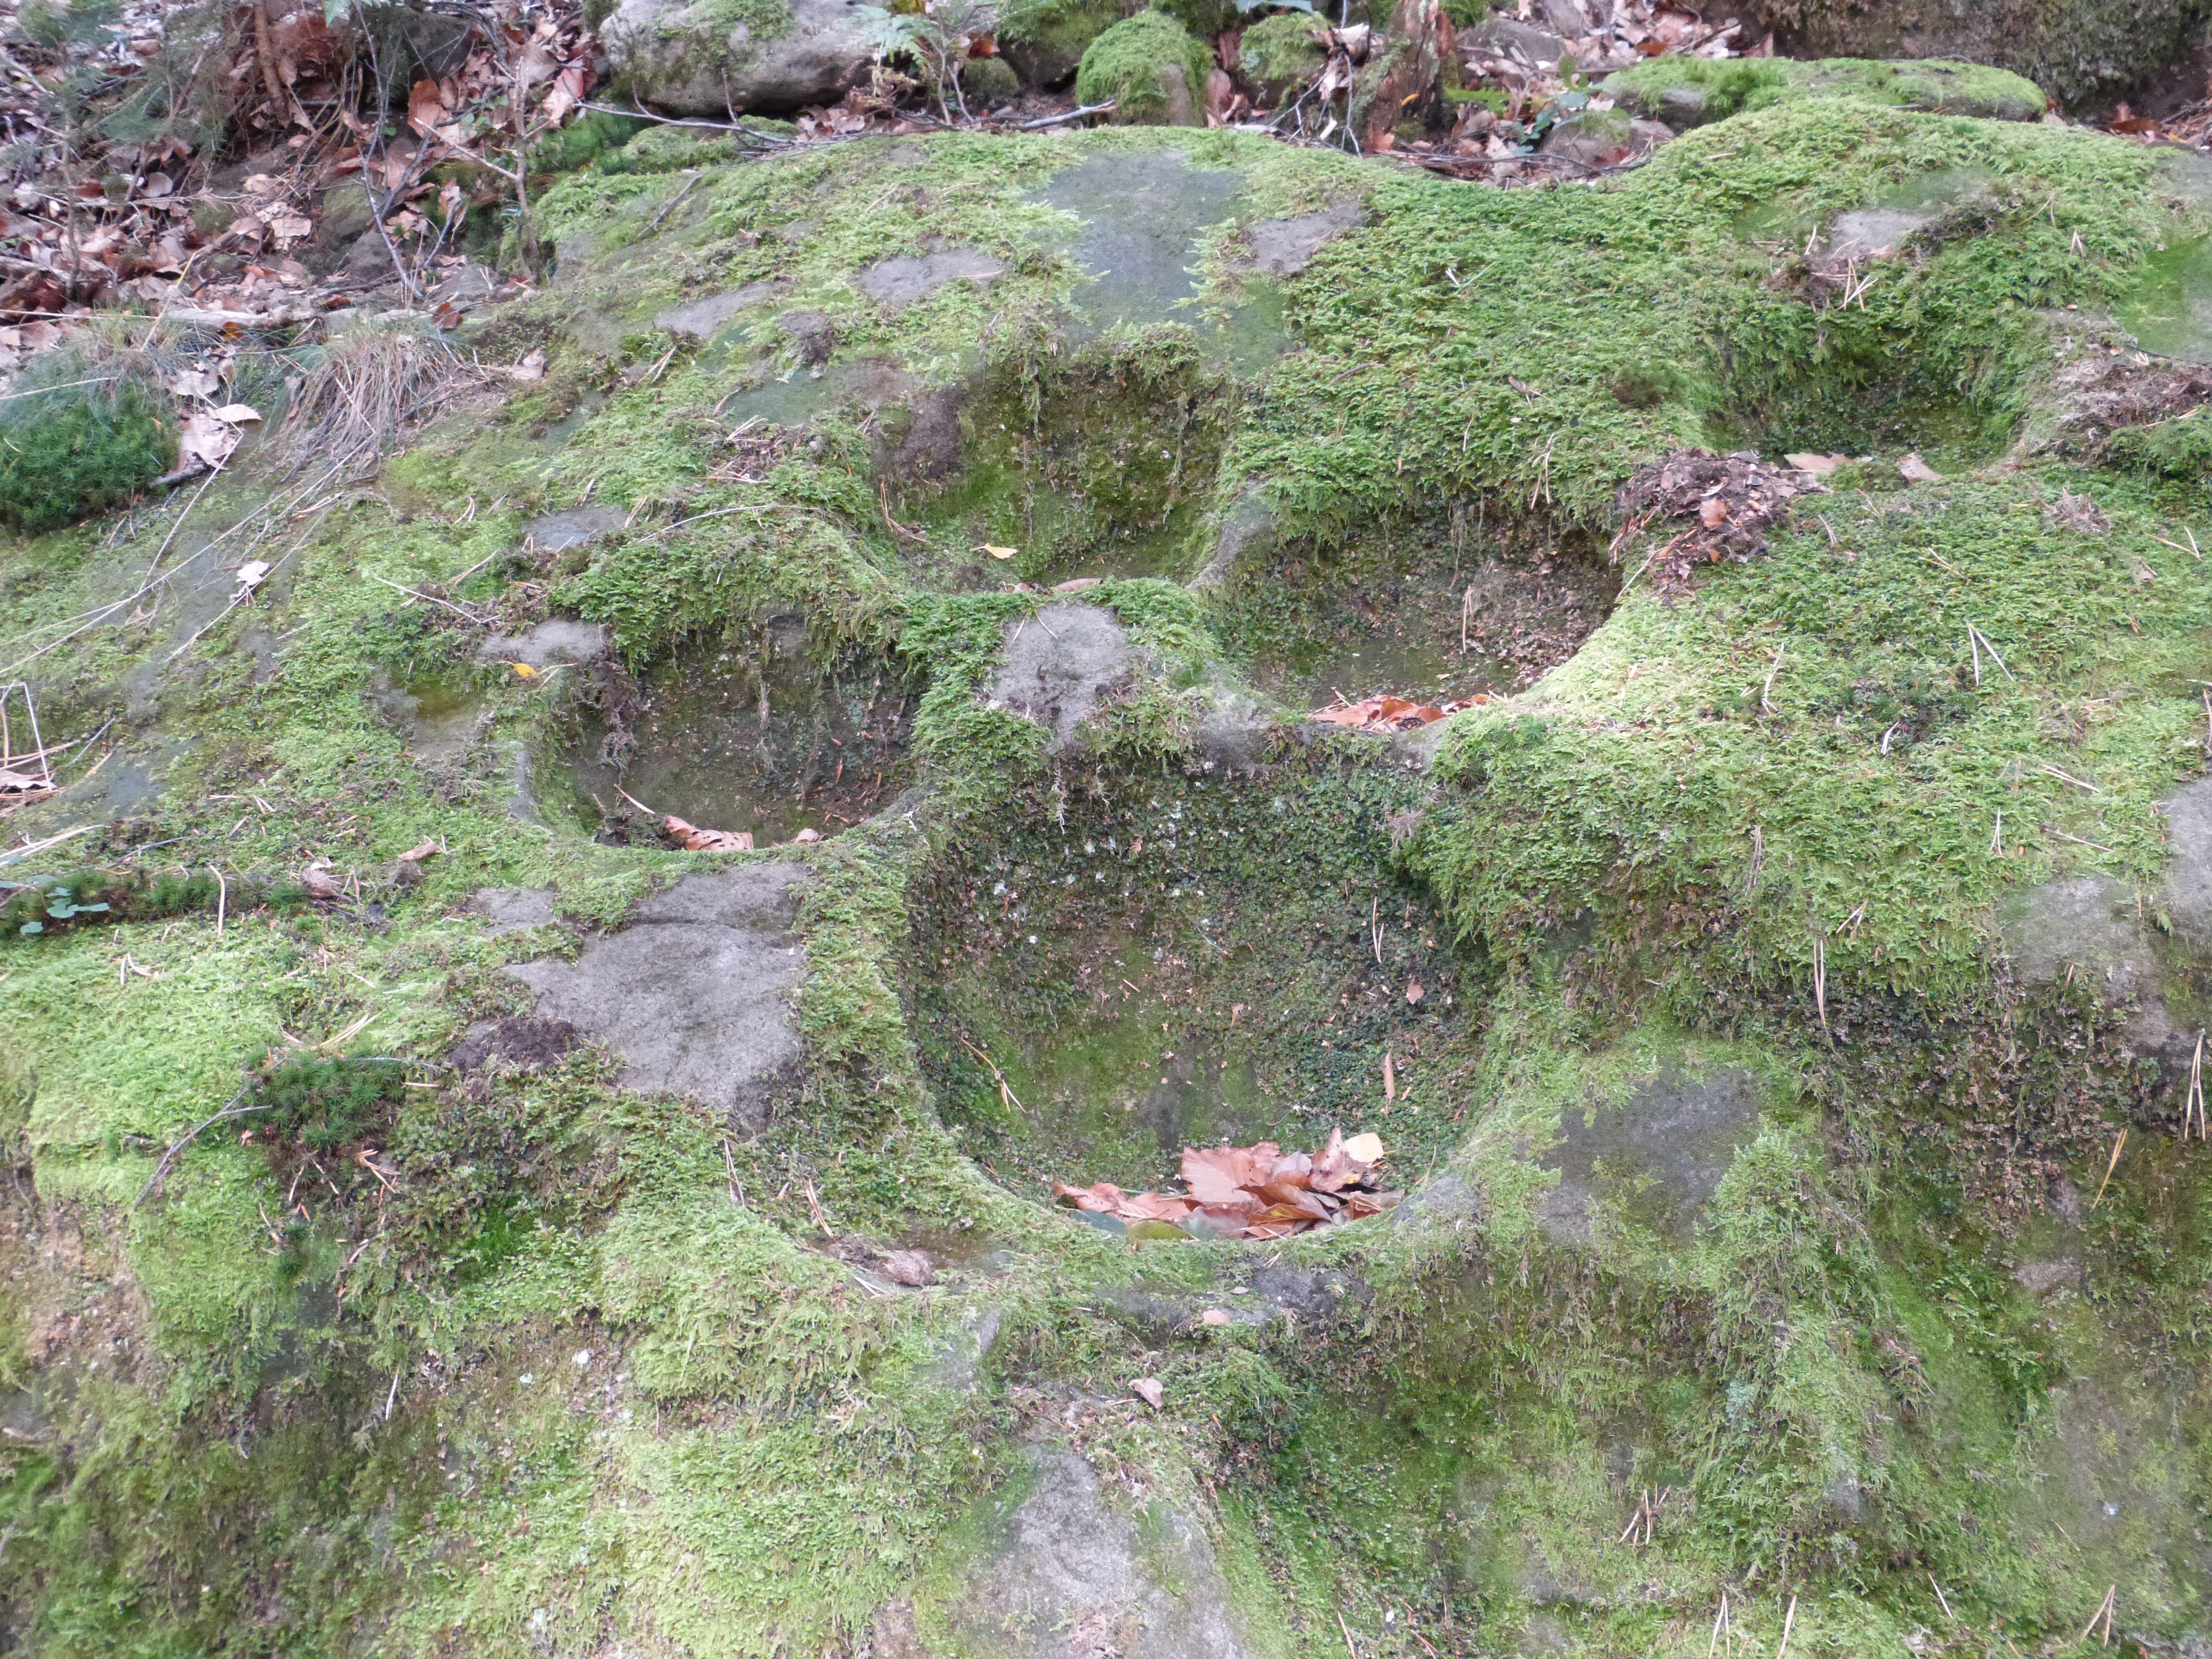
forest, rock, trail, flower, stone, moss, pond, stream, green, terrain, geology, ecosystem, bedrock, foundling, ice age, geological phenomenon